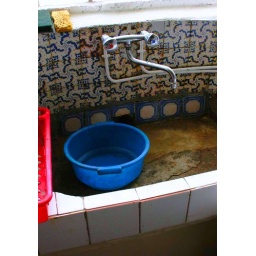
Kitchen sink in Lovely House house